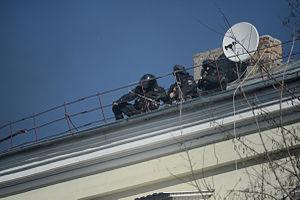
La révolution ukrainienne de 2014, également dénommée révolution de Maïdan, révolution de Février, ou révolution de la Dignité, a eu lieu entre le 18 et le 23 février 2014 à la suite de l'Euromaïdan. Elle a eu lieu à la suite d'émeutes à Kiev après que le président ukrainien eut donné l'ordre d'évacuer la place de l'Indépendance et a conduit à la destitution de Viktor Ianoukovytch, président d'Ukraine en exercice et à la nomination de Oleksandr Tourtchynov en tant que président intérimaire jusqu'à la présidentielle du 25 mai. Un gouvernement pro-européen dirigé d'abord par Oleksandr Tourtchynov puis par Arseni Iatseniouk a aussi été nommé dans la foulée.